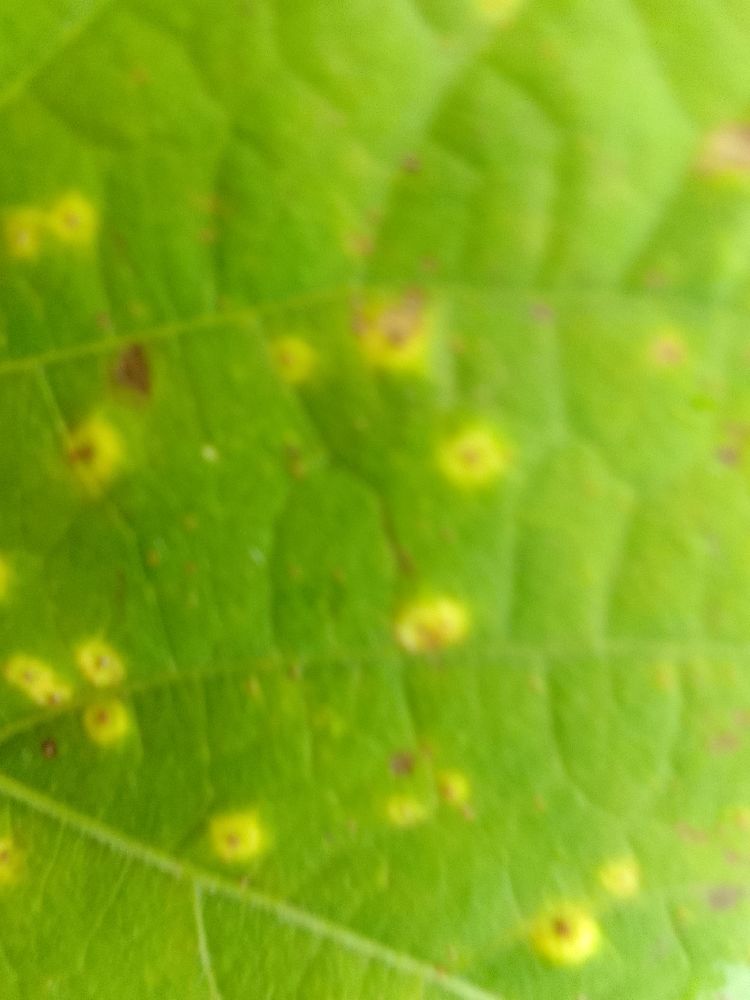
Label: rust